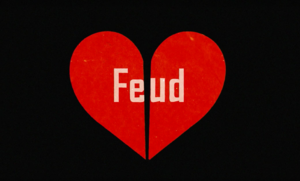
Feud ou Rivalité est une série télévisée d'anthologie américaine en huit épisodes de 42 minutes créée par Ryan Murphy, Jaffe Cohen et Michael Zam et produite par Murphy, Tim Minear et Dede Gardner, co-produite par les deux actrices principales Susan Sarandon et Jessica Lange, et diffusée du 5 mars au 23 avril 2017 sur FX.